Menander I

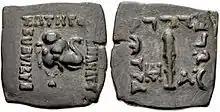
Menander coin with elephant.

Menander was the last Indo-Greek king mentioned by ancient historians, and developments after his death are therefore difficult to trace.